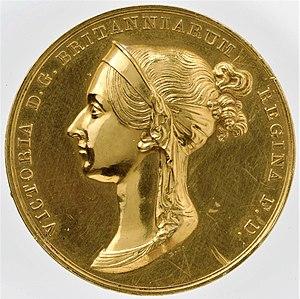
Le couronnement de la reine Victoria a eu lieu le jeudi 28 juin 1838, un peu plus d'un an après son accession au trône du Royaume-Uni à l'âge de 18 ans. La cérémonie a eu lieu à l'abbaye de Westminster après une procession publique dans les rues de Buckingham Palace, à laquelle la reine est retournée plus tard dans le cadre d'une deuxième procession.